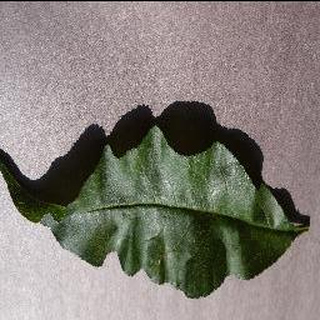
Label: healthy_peach